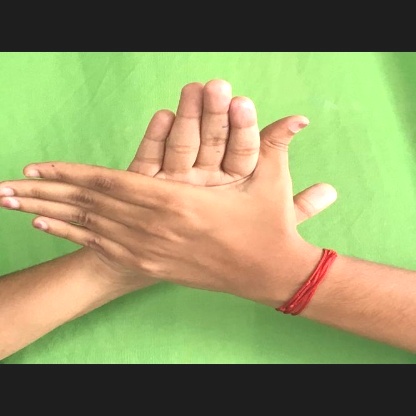
Mudra: Chakra